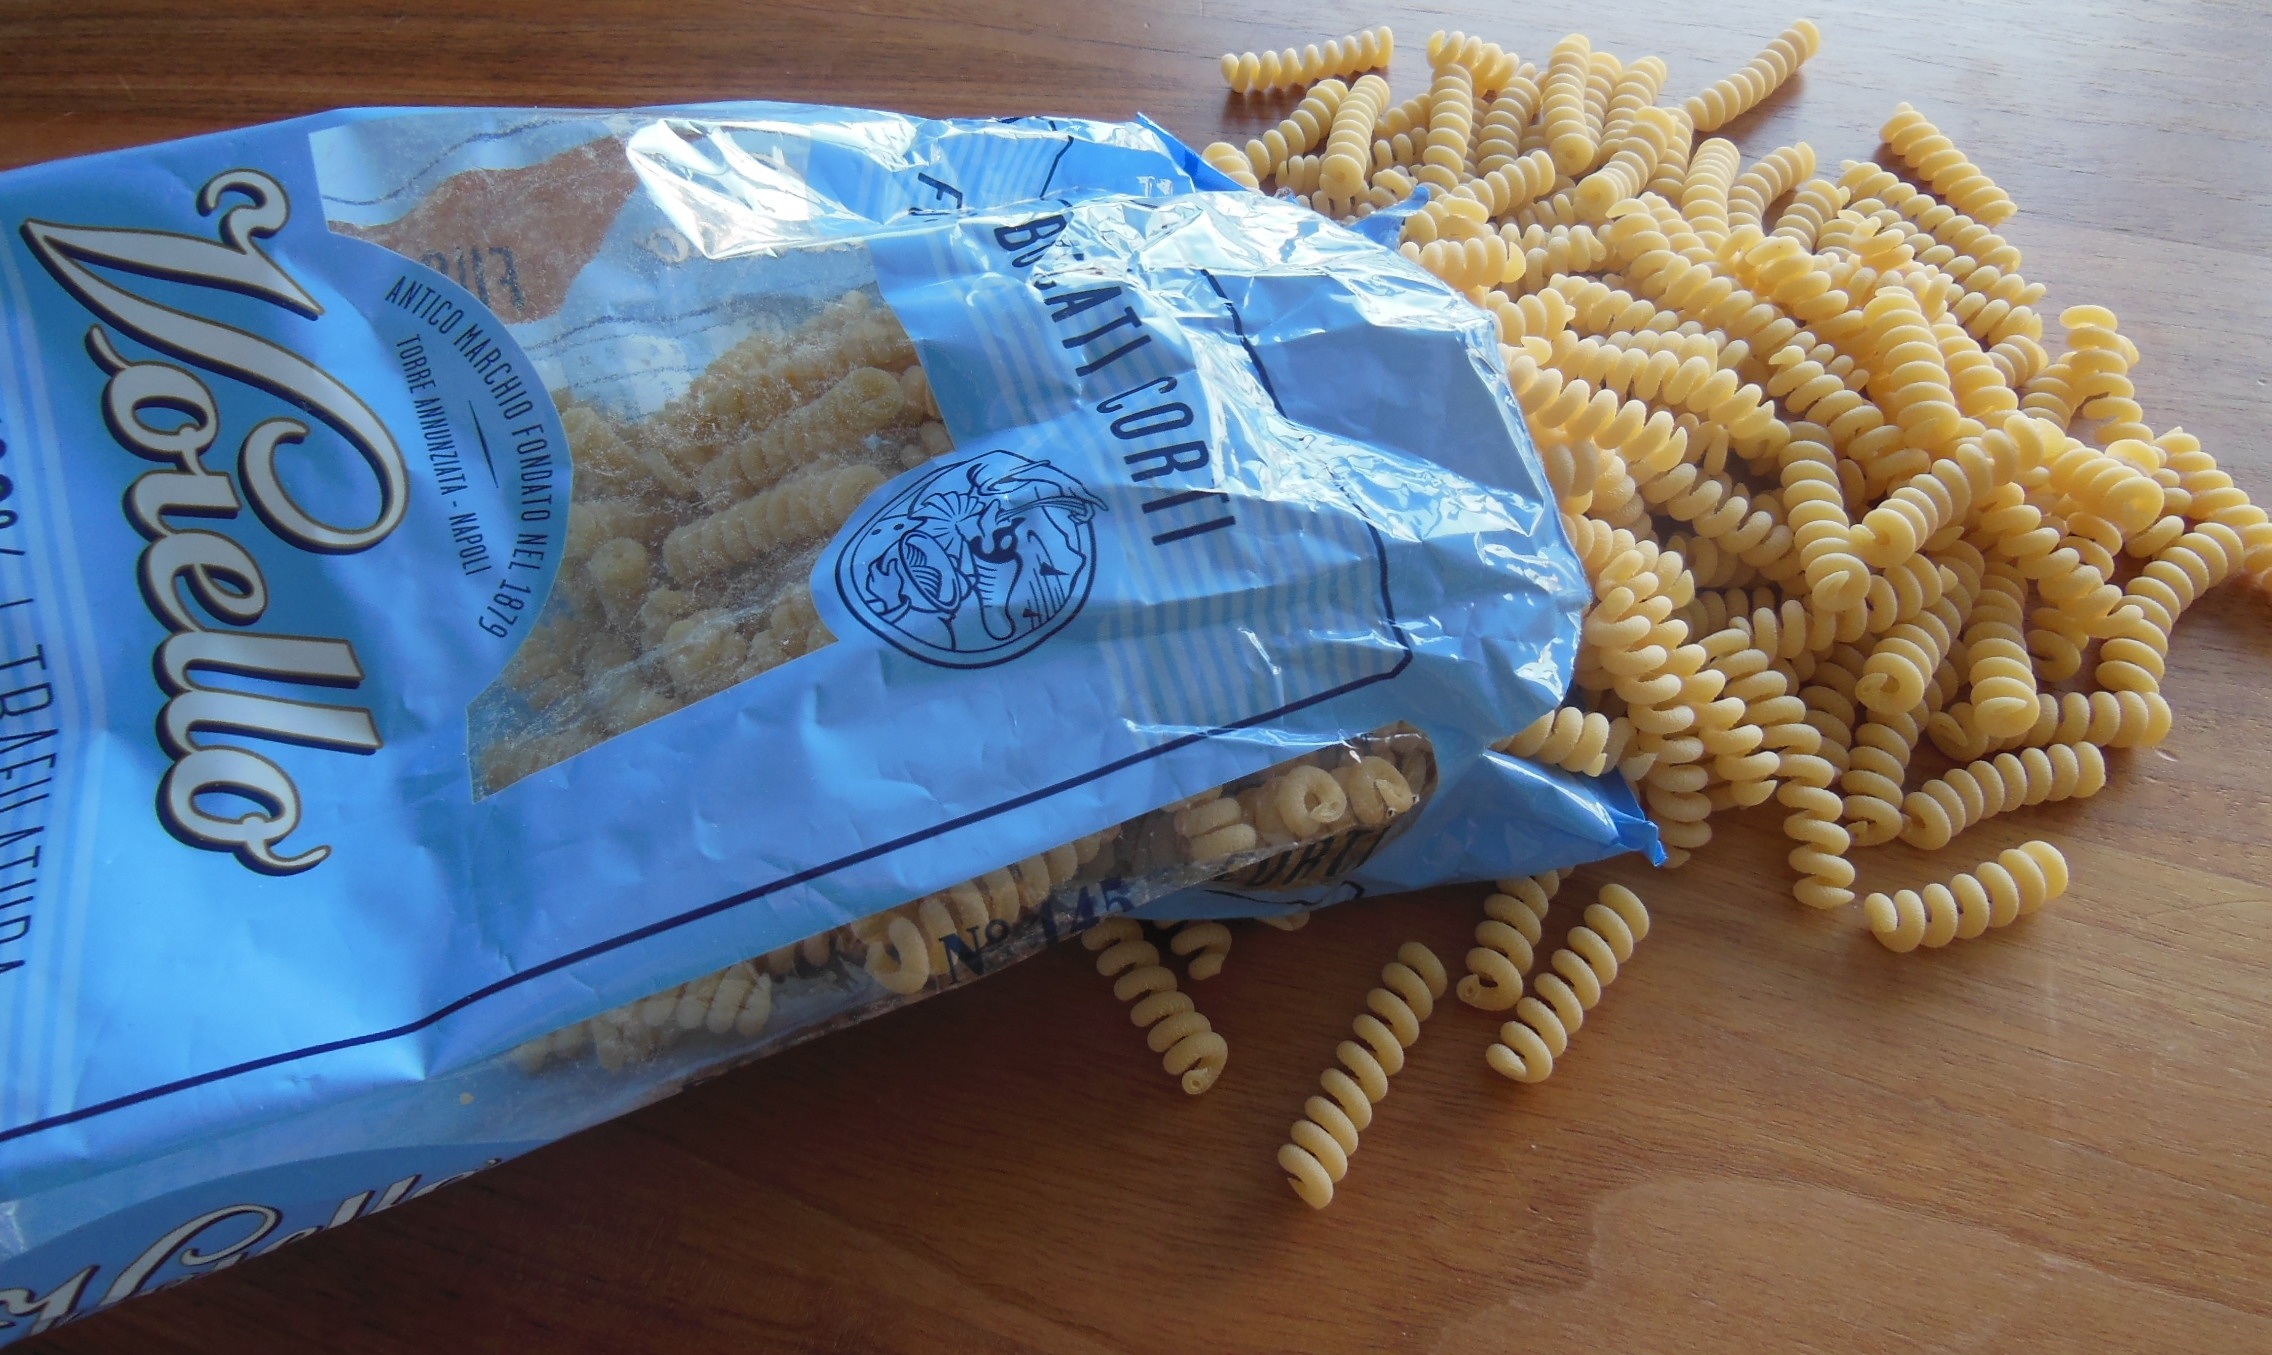
food, ingredient, cuisine, pasta, noodles, raw, italian, fussili, grass family, snack food